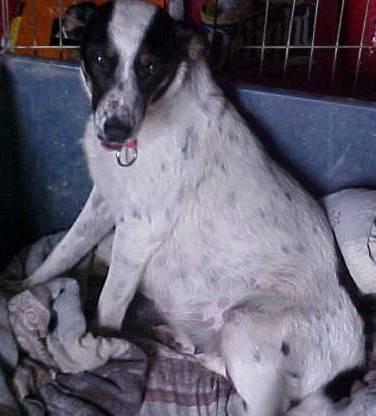
dog